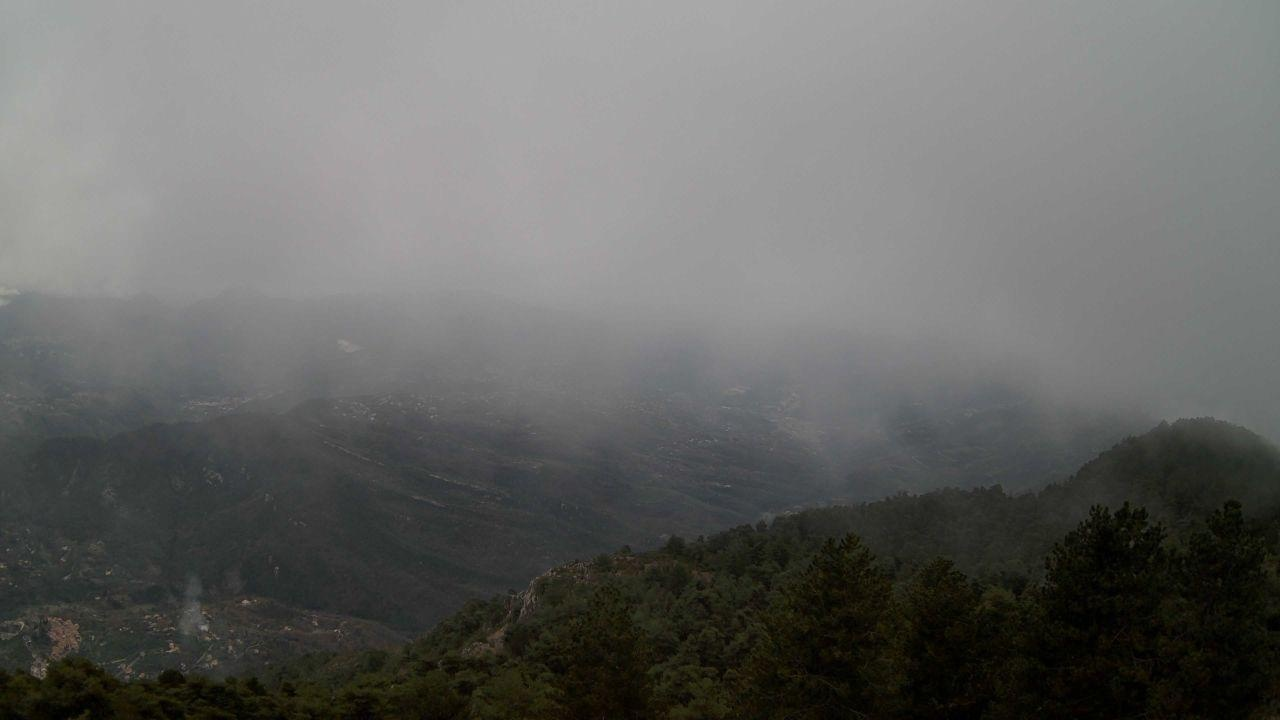
Fire: no
Smoke: yes